Baháʼí World Centre buildings

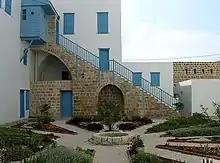
House of ʻAbdu'lláh Páshá

The House of ʻAbdu'lláh Páshá is one of the properties the Baháʼí holy family used in the Akká area. It was acquired by ʻAbdu'l-Bahá to fit the growing family and also provide space to welcome pilgrims who had started to arrive.